Monarchy of Belgium

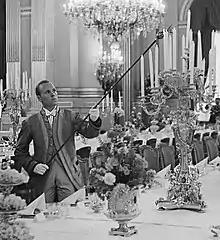
The Royal palace is used for state occasions at court.

The Inviolability of Monarchy is a legal principle in Belgium that protects the King or Queen from legal prosecution, civil or criminal, during their reign. This principle is enshrined in Article 88 of the Belgian Constitution.